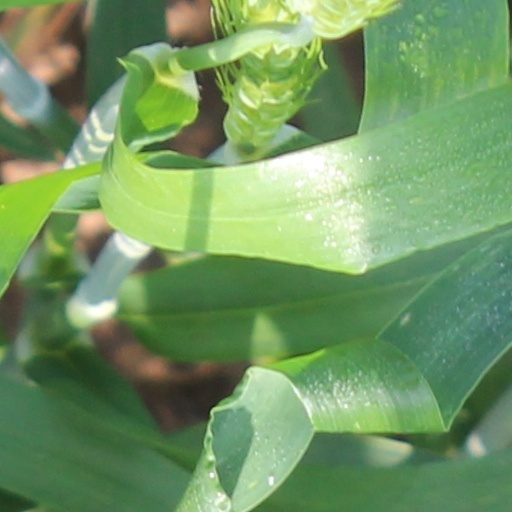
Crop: wheat